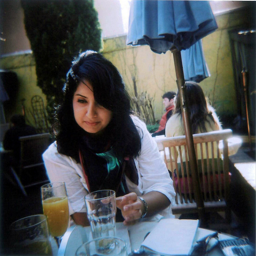
A beautiful young woman sitting at a table with paper work.
A woman reaches for her glass while at the table.
a lady sitting down with a few glasses of drinks
A woman sitting in an outdoor dining area reaching for a glass.
A woman that is sitting at a table.